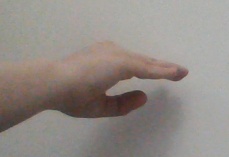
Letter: jeem